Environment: real
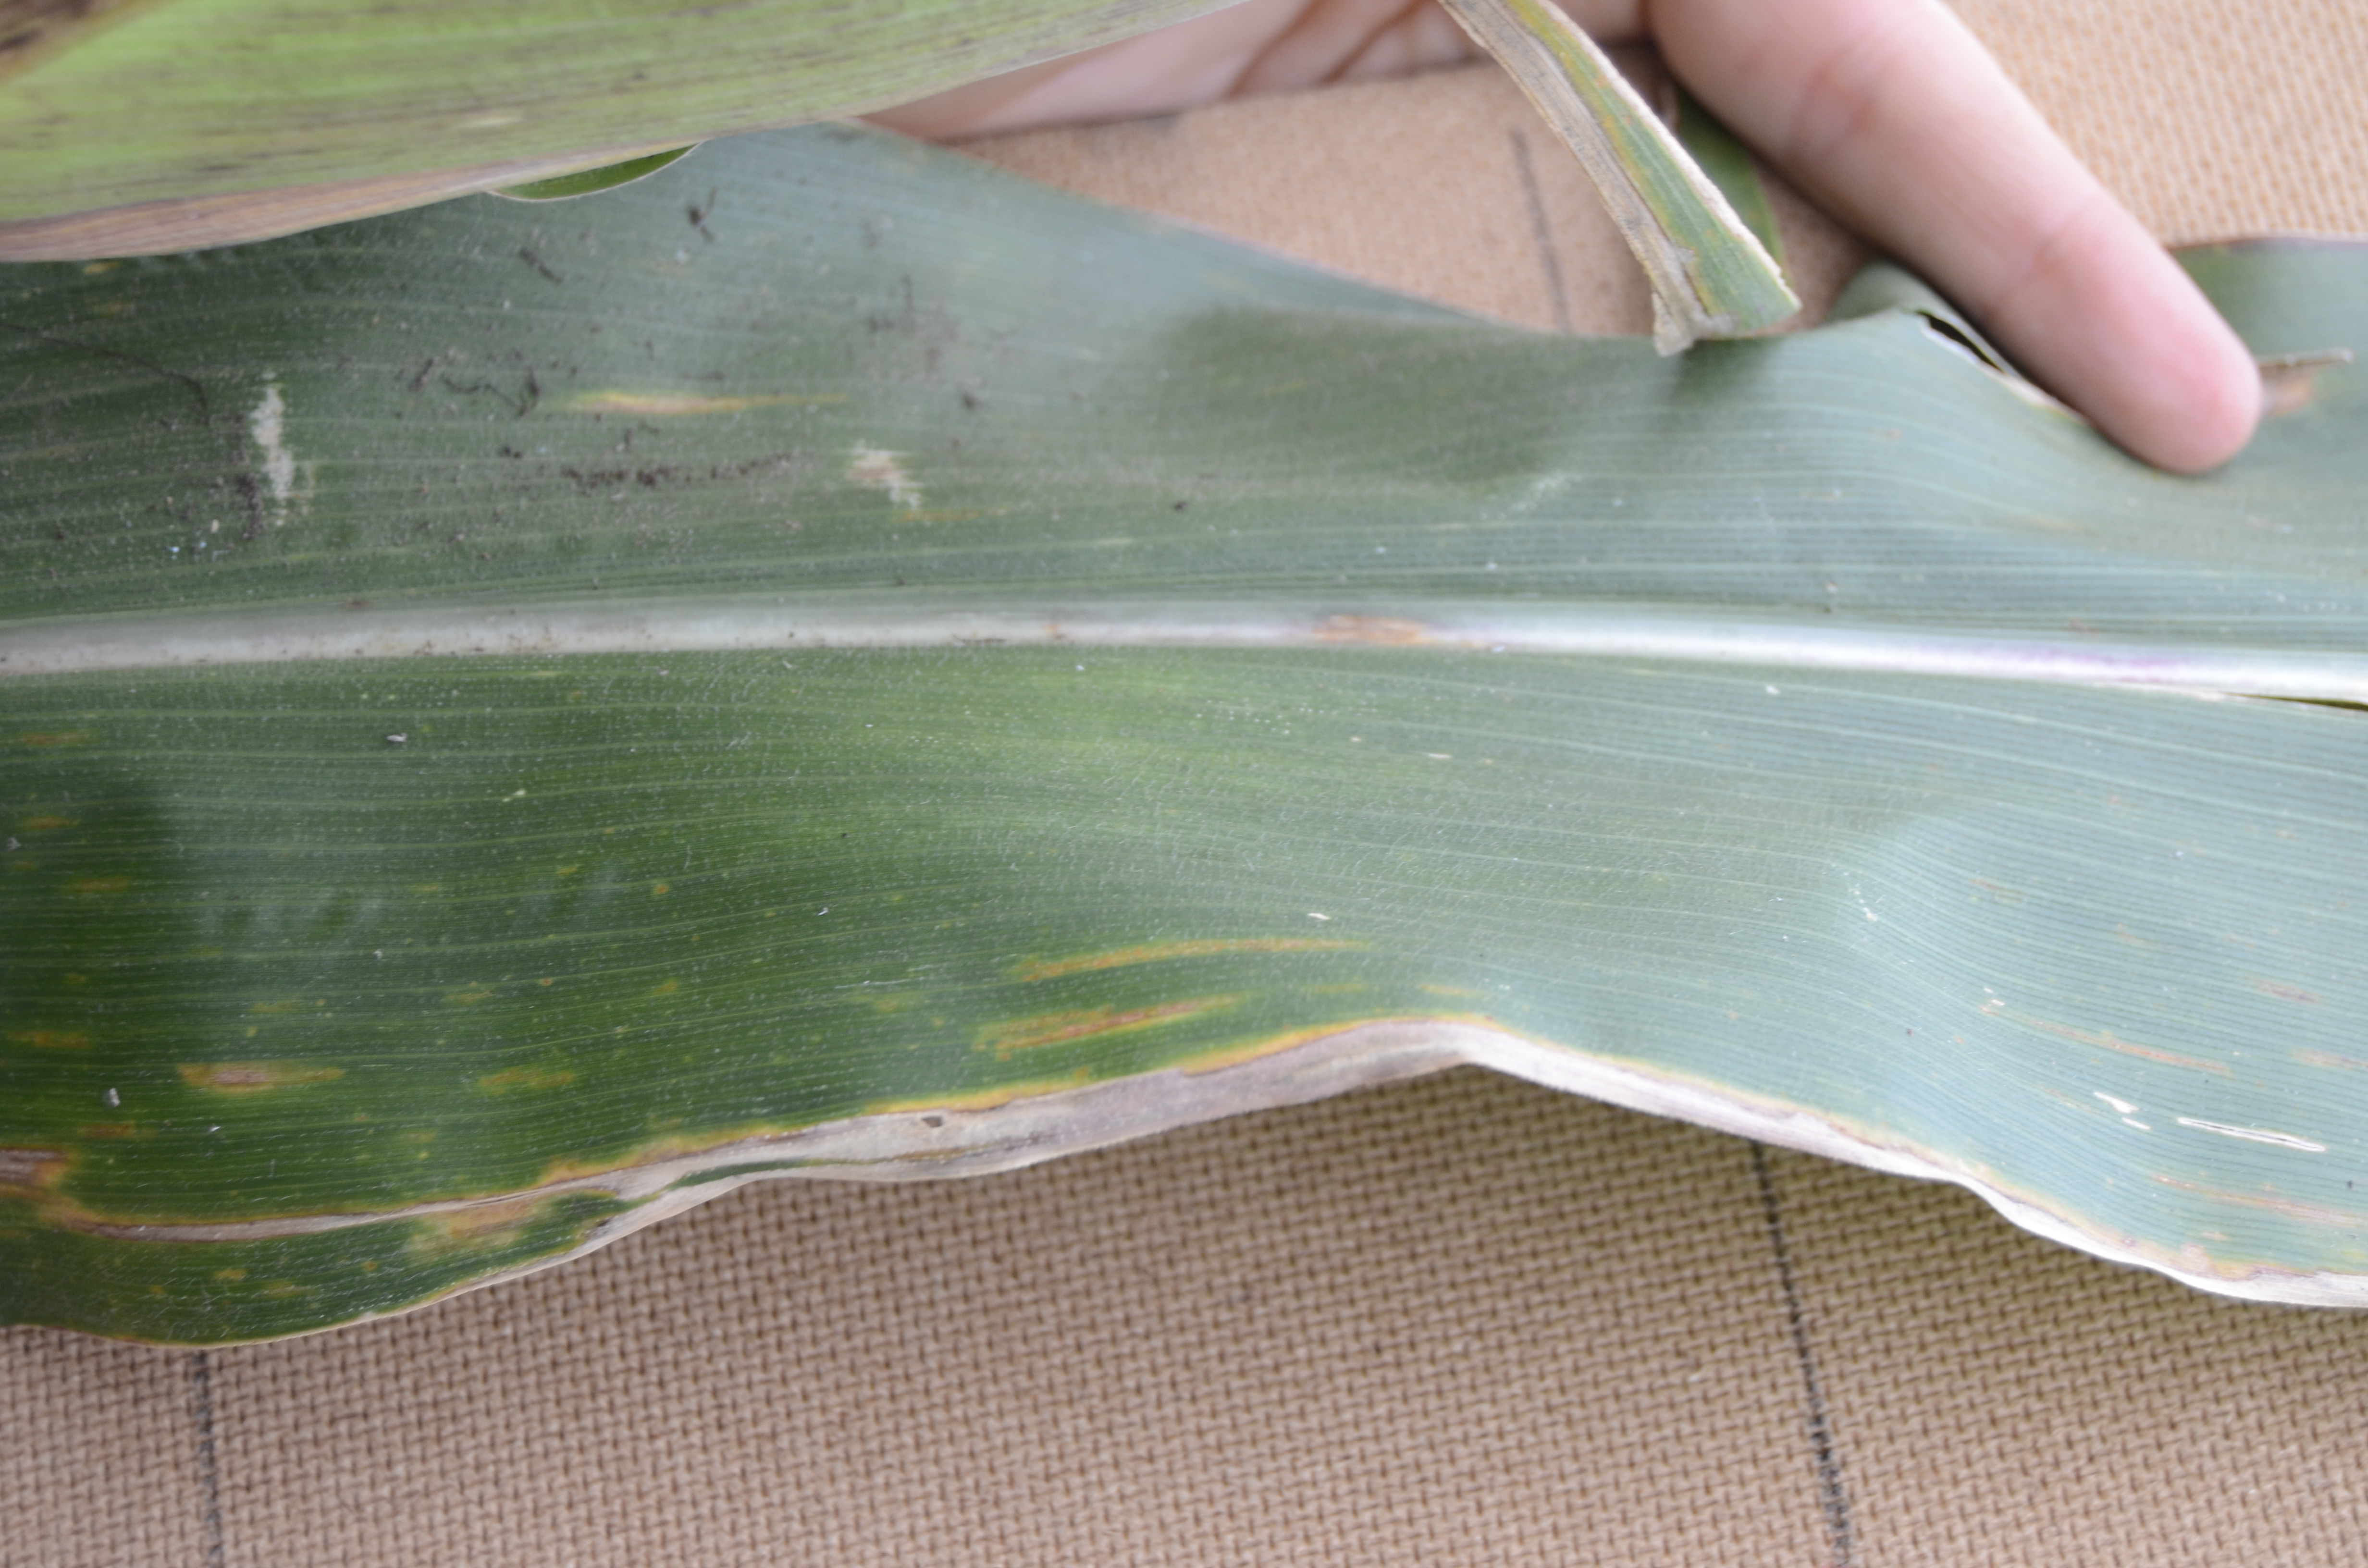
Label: gray_leaf_spot